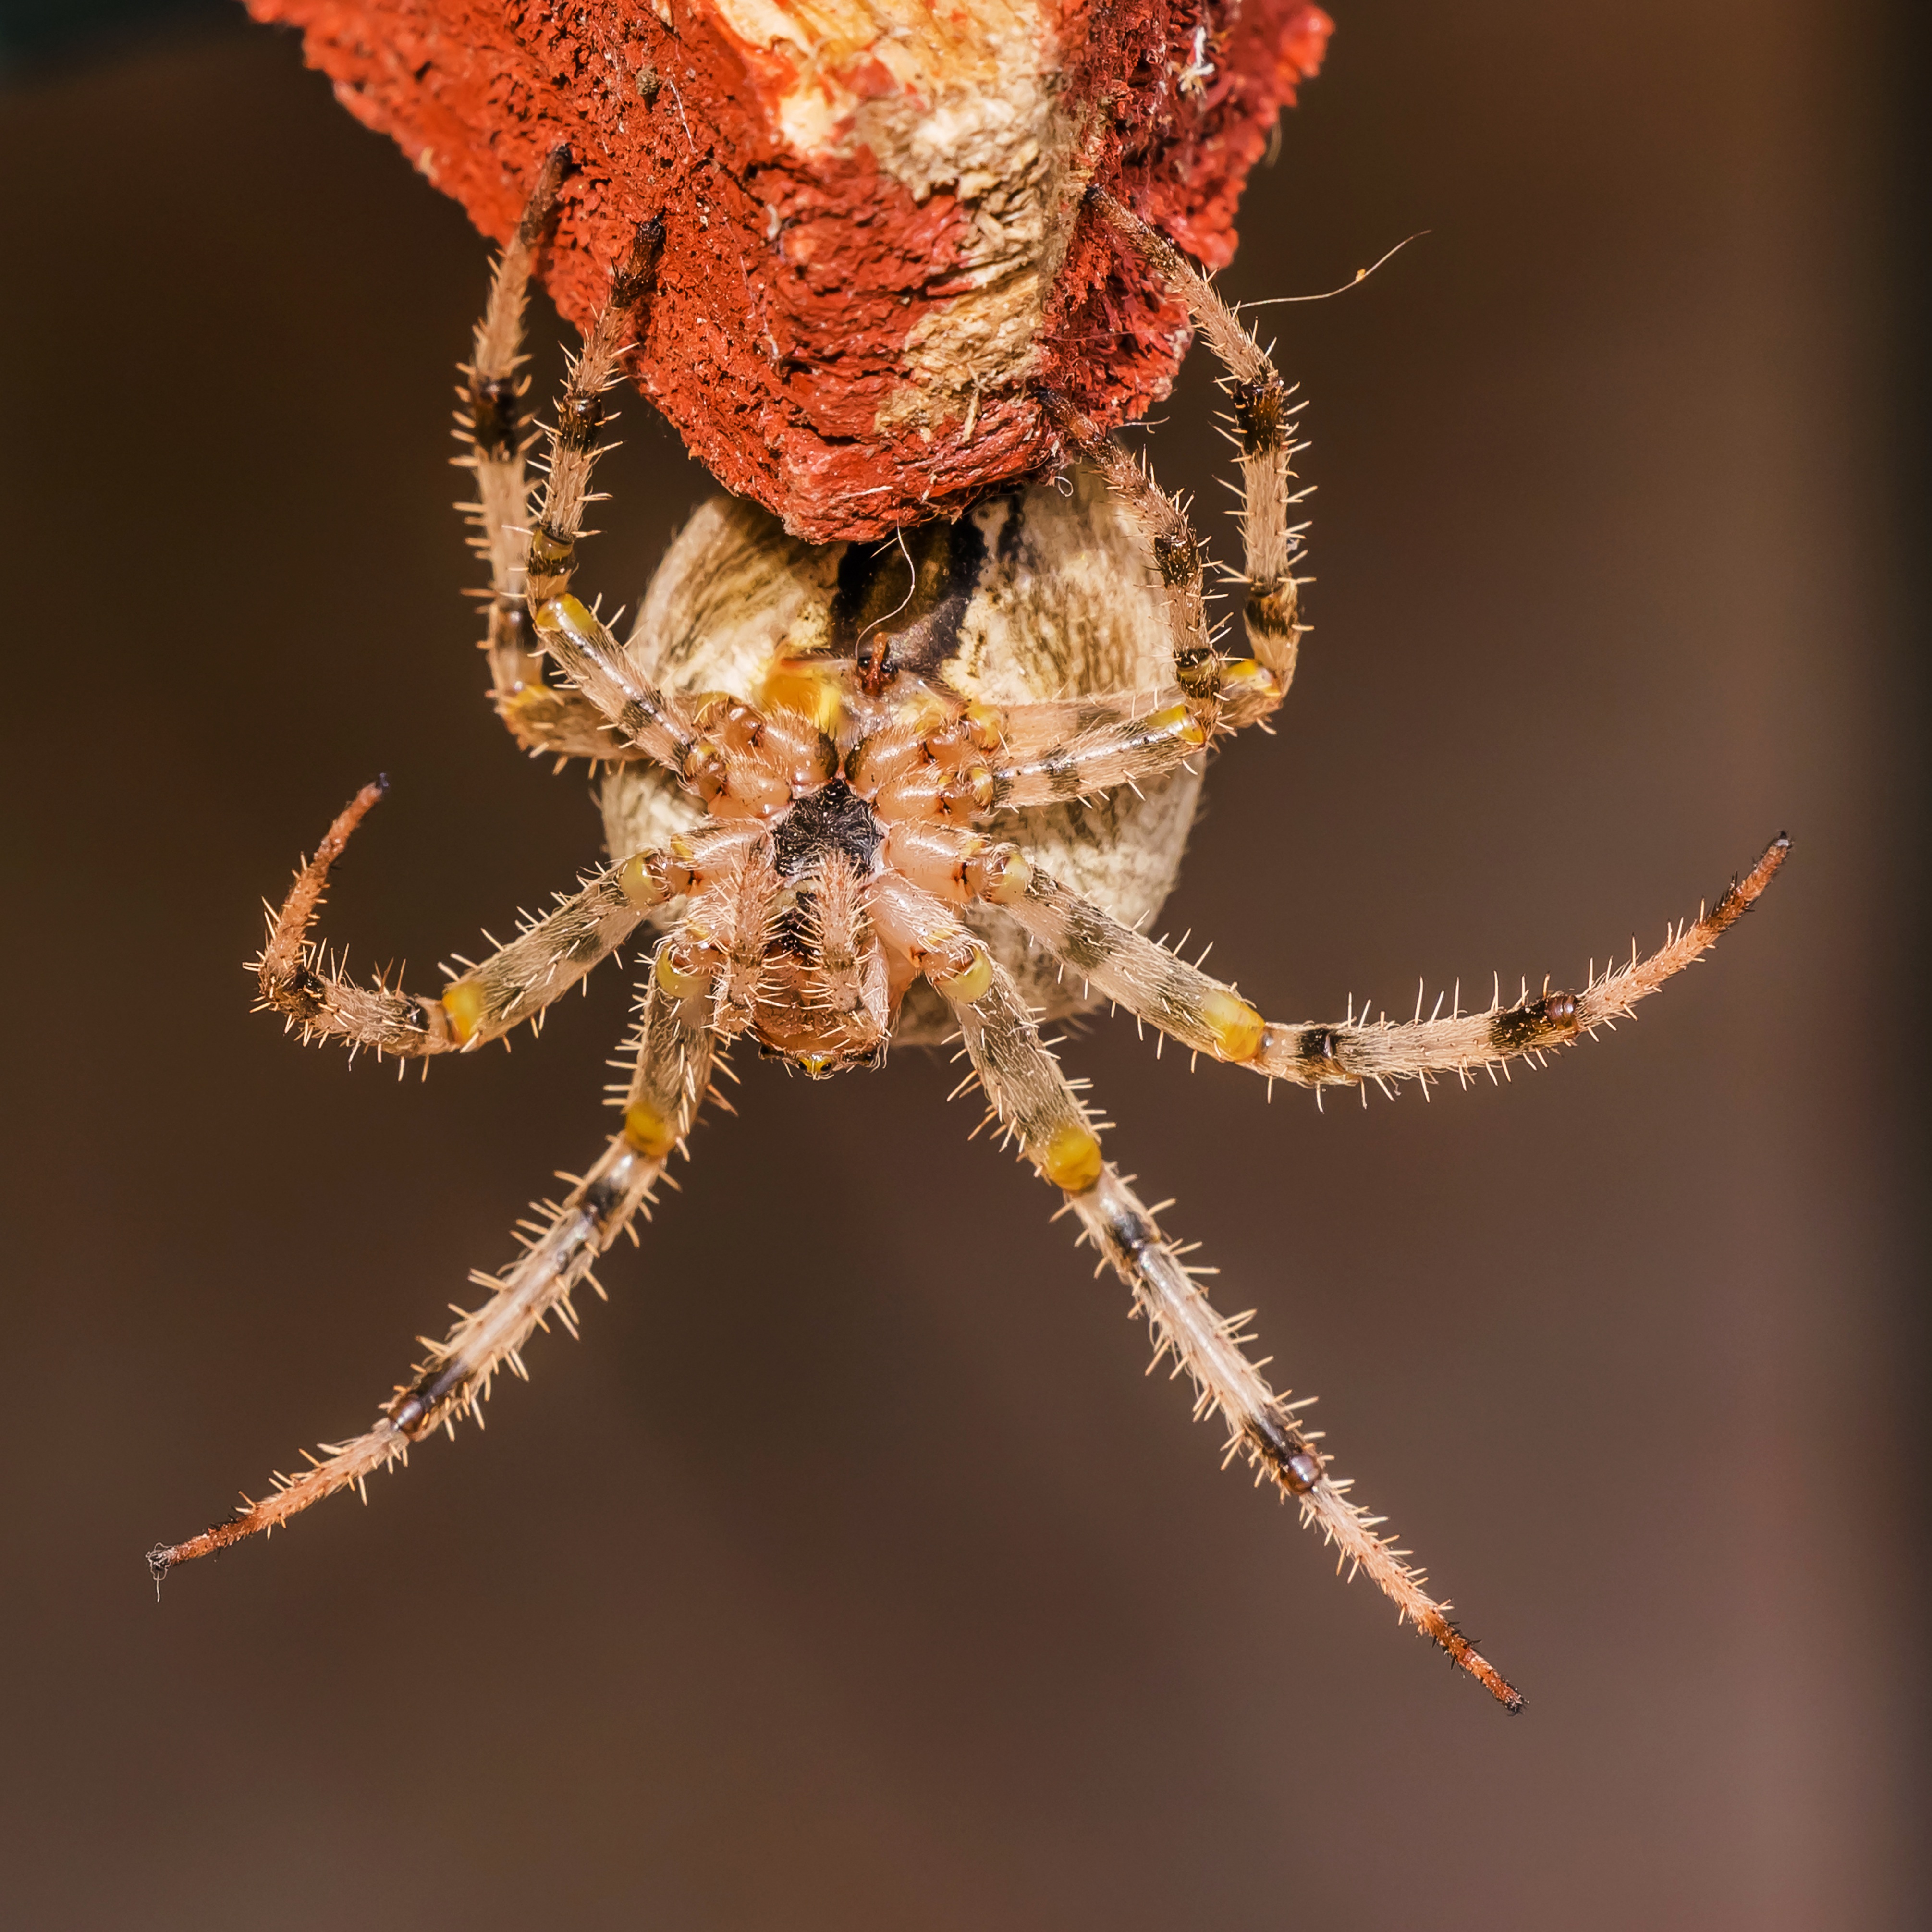
nature, photography, animal, fauna, invertebrate, close up, spider, hairy, arachnid, with, arachnida, spiders, macro photography, arthropod, arthropods, araneus diadematus, european garden spider, araneus, orb weaver spider, crowned keresztesp k